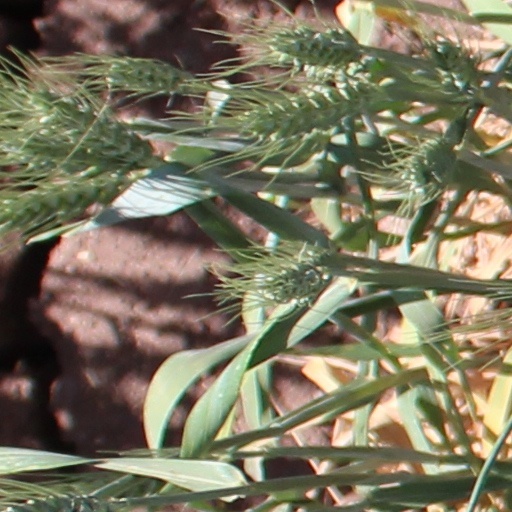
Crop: wheat